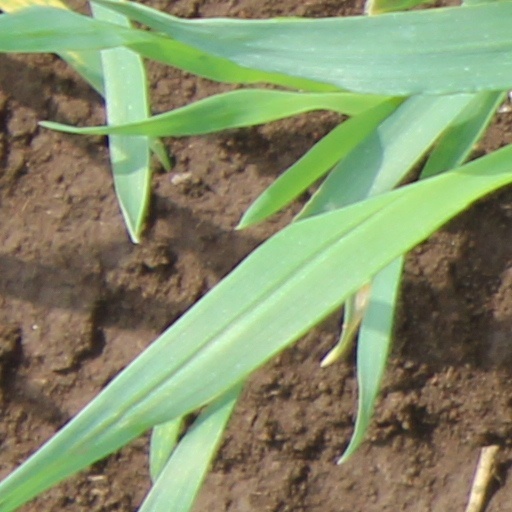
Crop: wheat